China Railway CR400AF

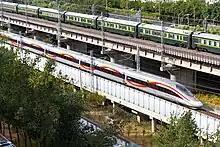
The CR400AF-Z on Beijing–Guangzhou high-speed railway

8-car variant with redesigned and upgraded interior and exterior. It is manufactured by CRRC Qingdao Sifang. It is now being used on most of the high speed railway in China. They have a capacity of 578 passengers.